Per Olov Jansson

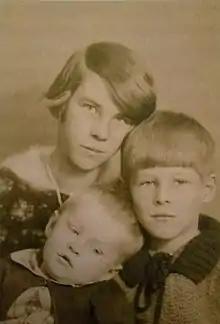
Per Olov Jansson with his siblings, 1920s

Per Olov Jansson (22 April 1920 – 7 February 2019) was a Swedish-speaking Finnish photographer.